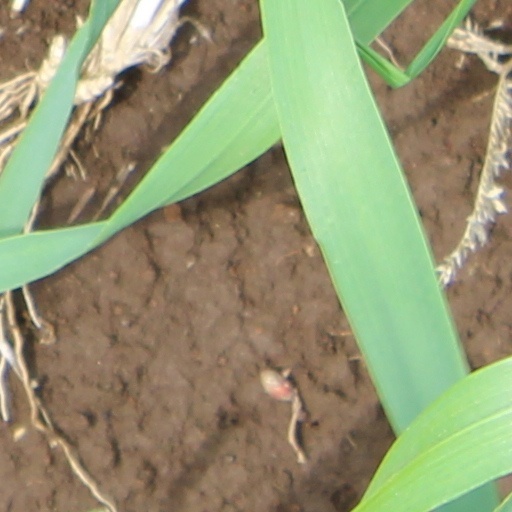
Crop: wheat